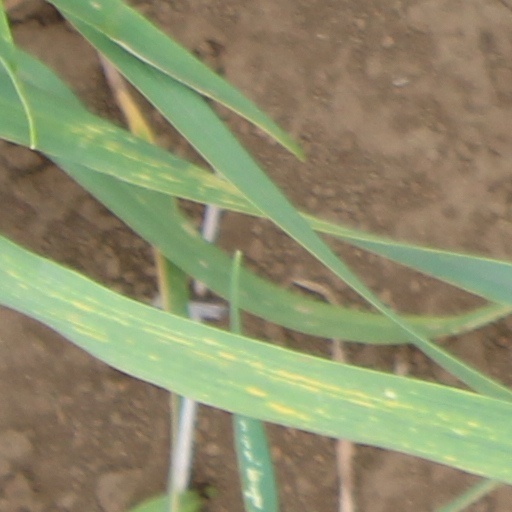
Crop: wheat